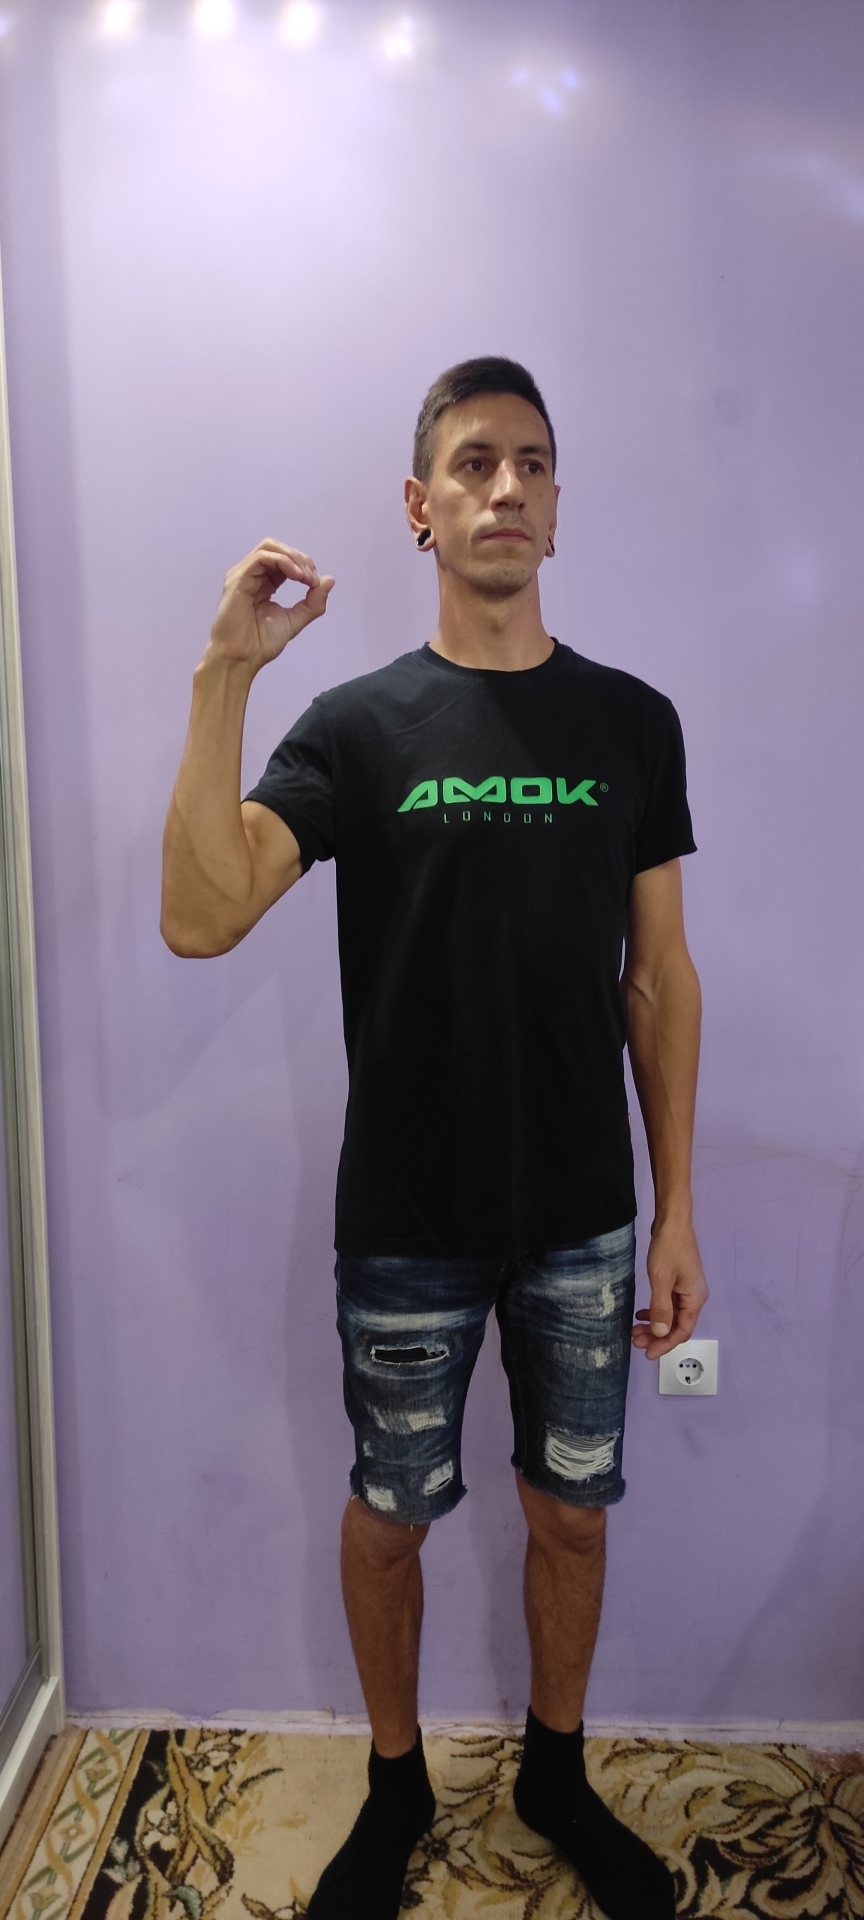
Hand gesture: grip